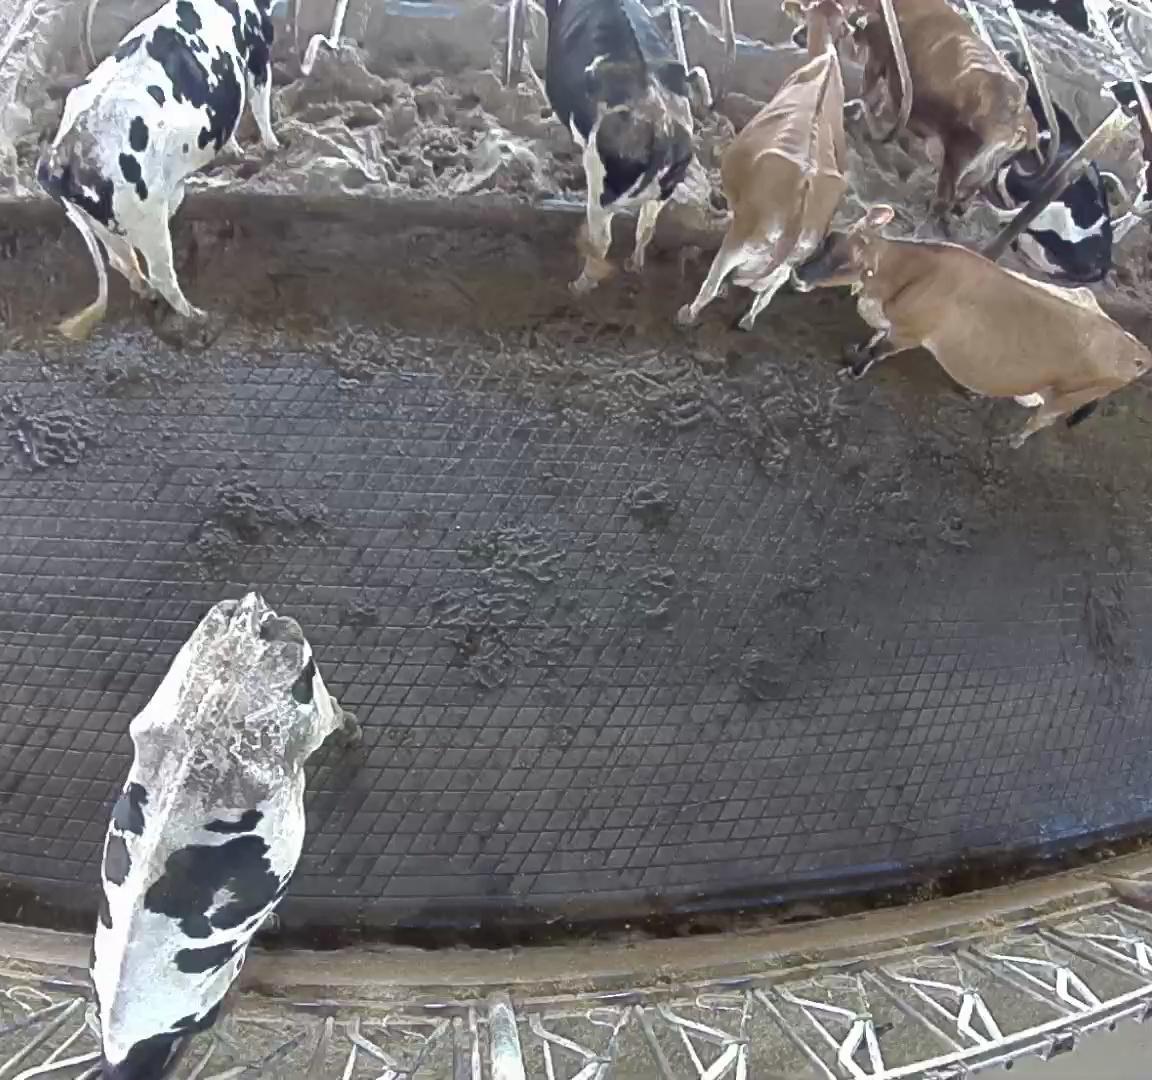
Number of cows: 8